Maibelle Heikes Justice

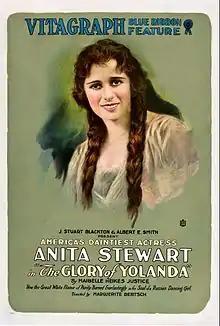
A movie poster for "The Glory of Yolanda" (1917) crediting Maibelle Heikes Justice under title

Justice was credited as a writer on over 40 silent films between 1913 and 1925, most of them shorts. Among her notable films was "The Post-Impressionists" (1913; Hardee Kirkland, dir.), a comedy based on her visit to the Armory Show that year. "The Song in the Dark" (1914) was about a blind canary and her blind owner.